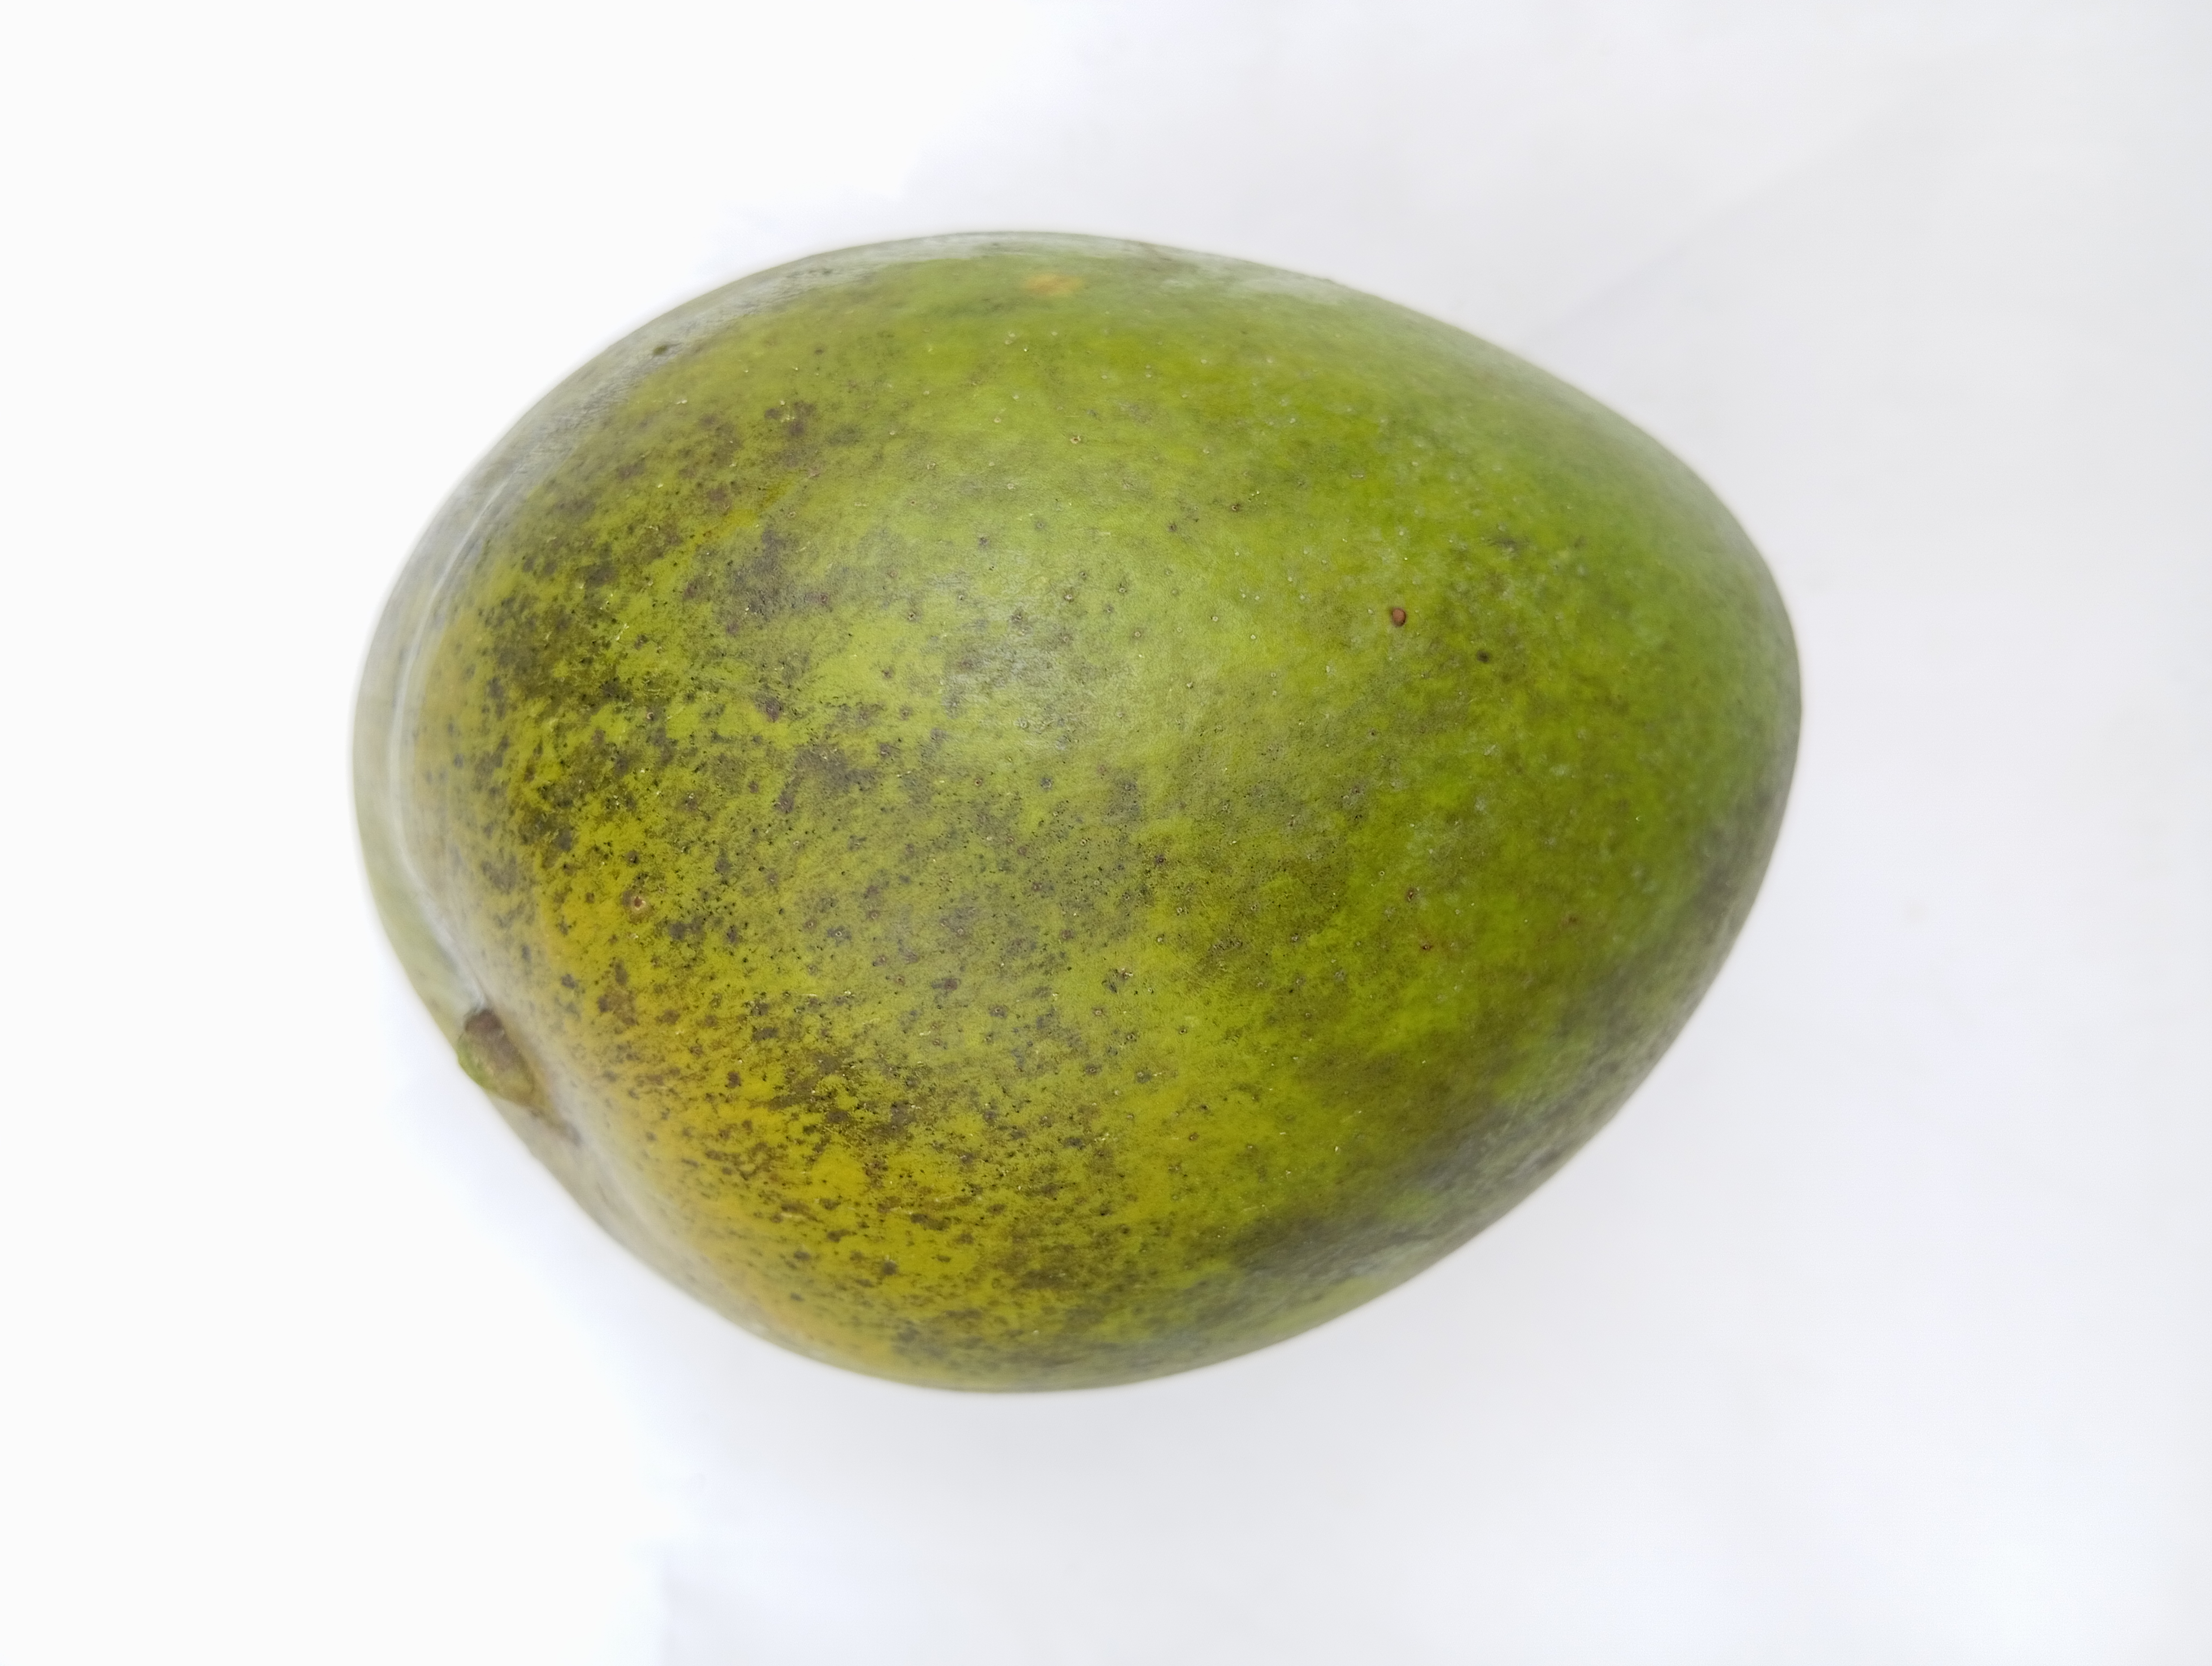
Mango variety: Harivanga